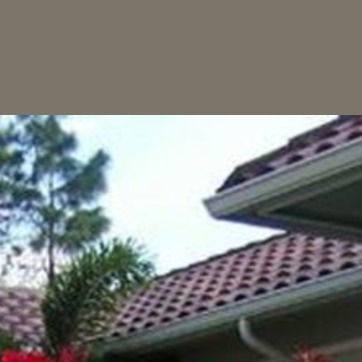
Material: sky